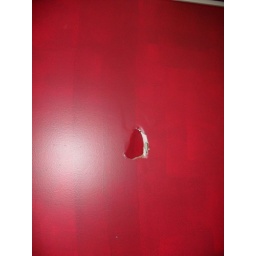
hole in wall between kitchen and family room